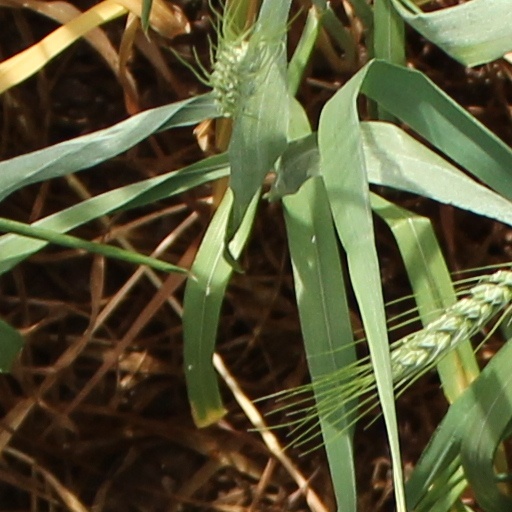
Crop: wheat